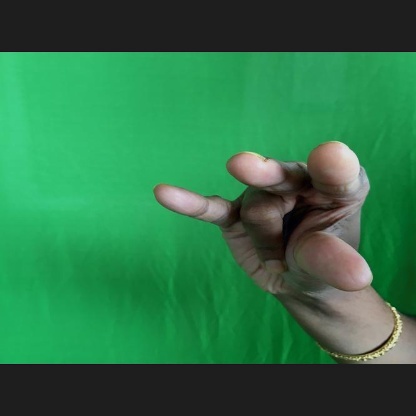
Mudra: Kangulam